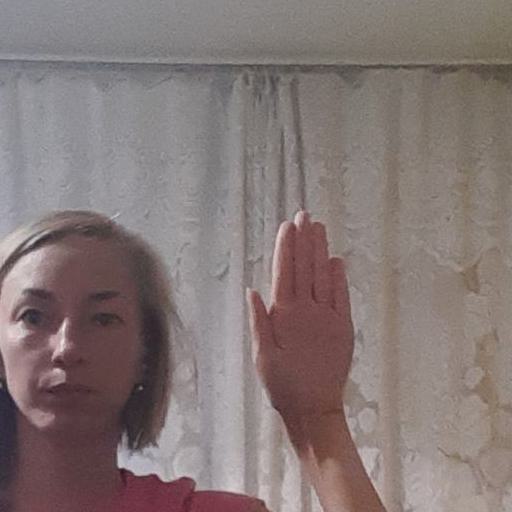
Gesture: stop